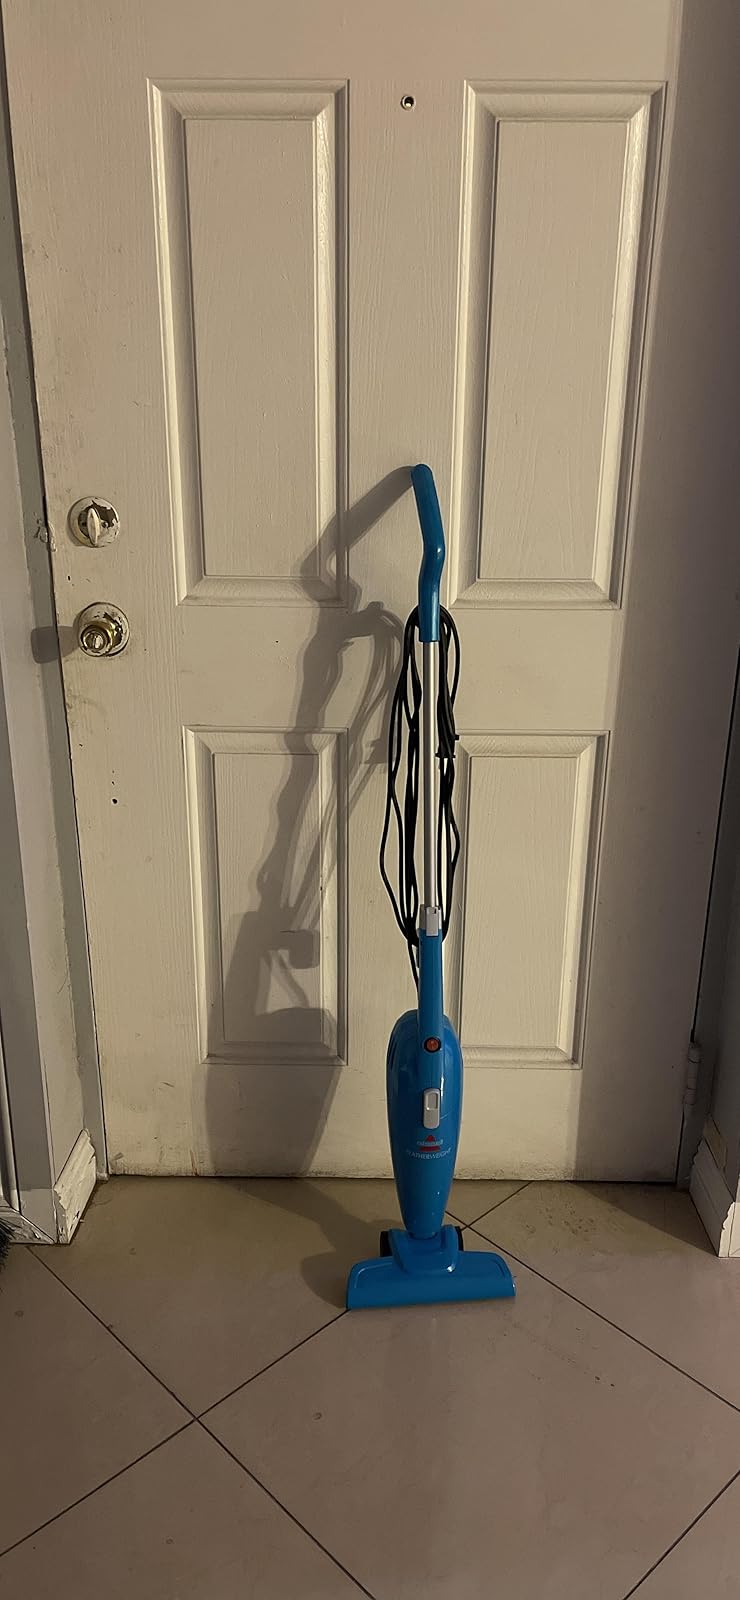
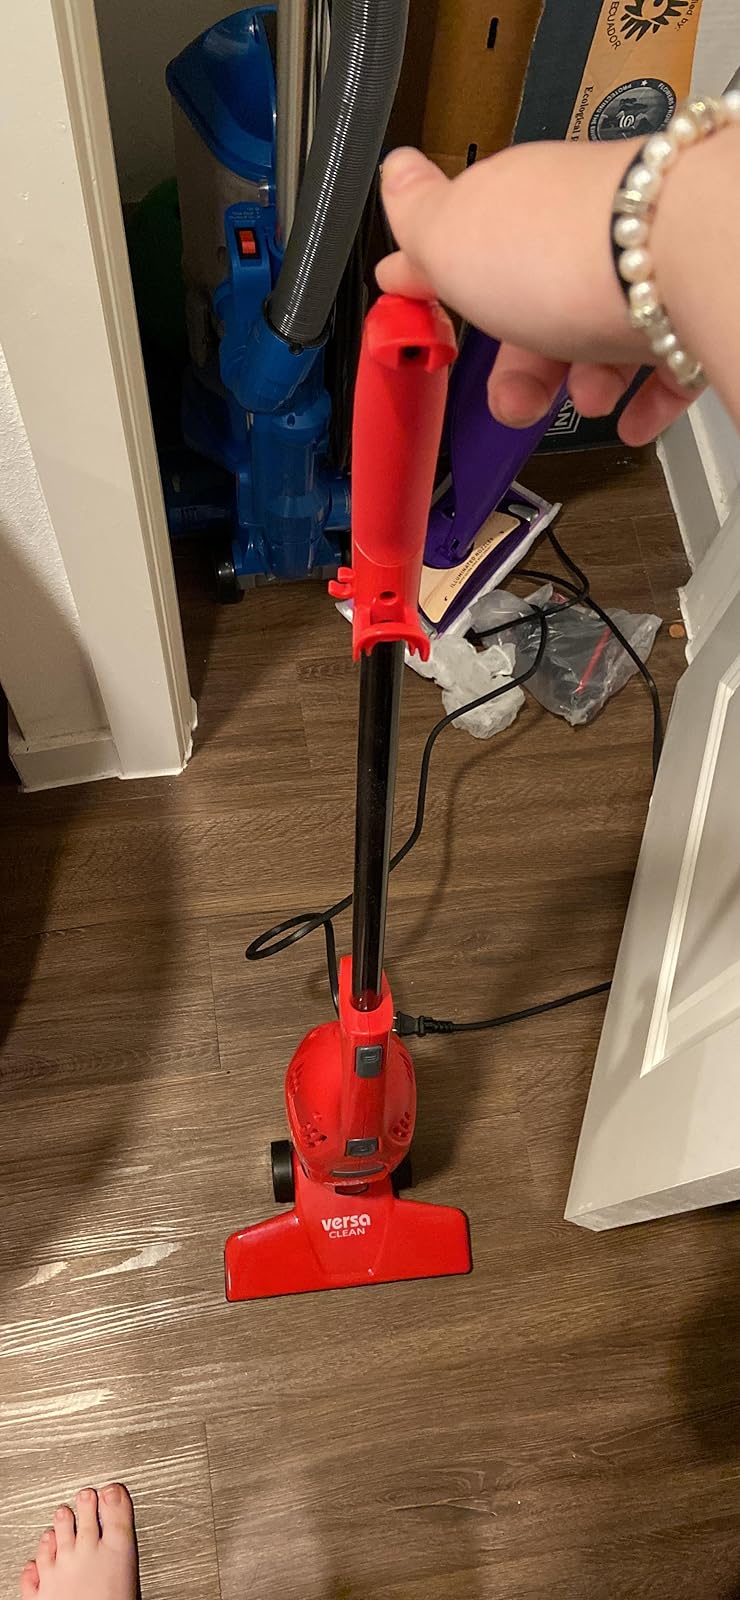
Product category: items_vacuum
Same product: no